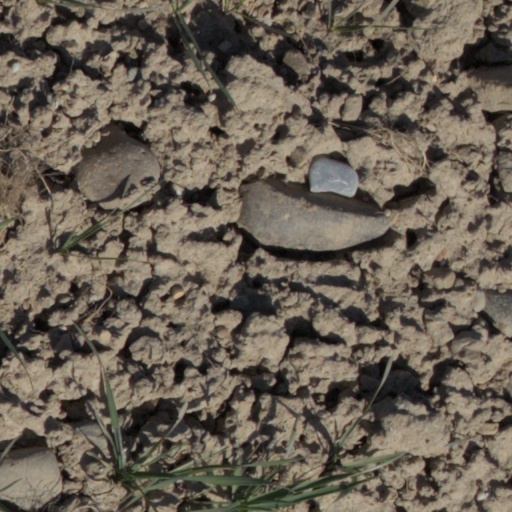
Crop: wheat